Buddhism

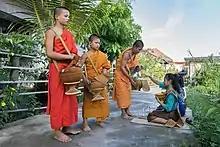
Buddhist monks collect alms in Si Phan Don, Laos. Giving is a key virtue in Buddhism.

"Śīla" (Sanskrit) or "sīla" (Pāli) is the concept of "moral virtues", that is the second group and an integral part of the Noble Eightfold Path. It generally consists of right speech, right action and right livelihood.